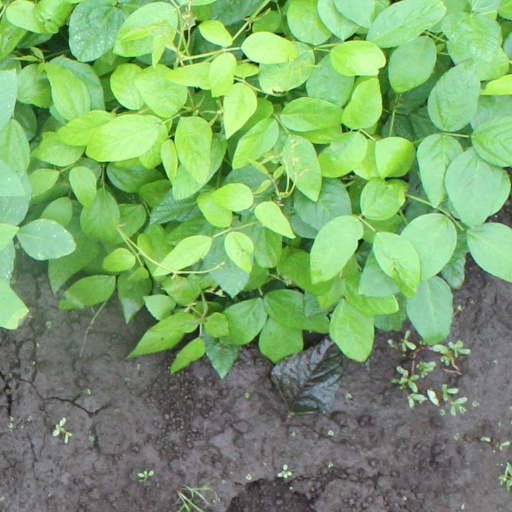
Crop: soybean